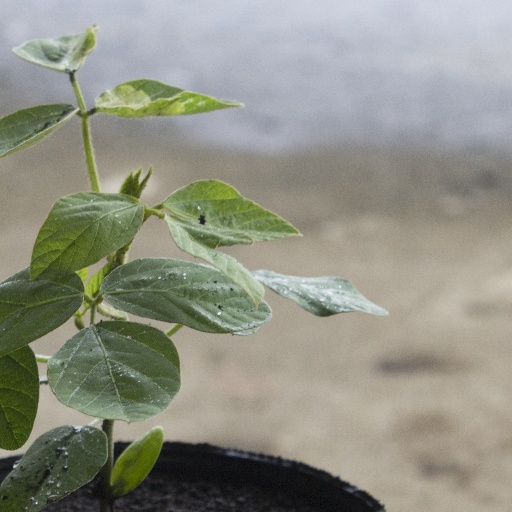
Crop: soybean